Dietrich School of Arts and Sciences

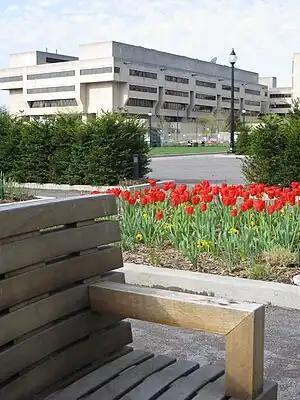
Wesley W. Posvar Hall

Many of the programs offered within the School of Arts and Sciences are considered among the best in the nation. For instance, the Department of Philosophy, is considered one of the top five in the United States, and the Department of History and Philosophy of Science, consistently ranked at the top of the field.